Sky position (RA, Dec in degrees): 233.573, 8.622
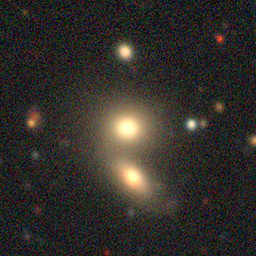
Galaxy morphology: Merging Galaxies